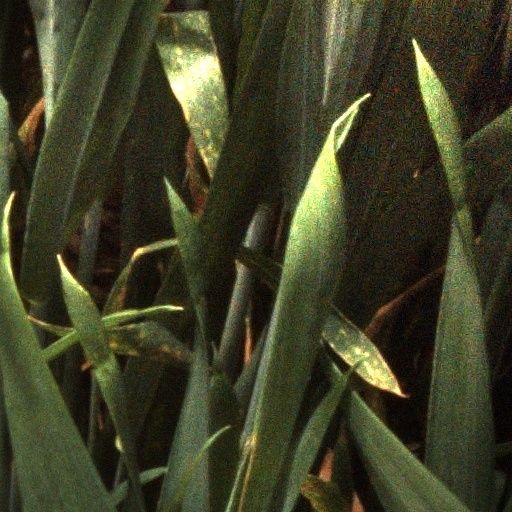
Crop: wheat